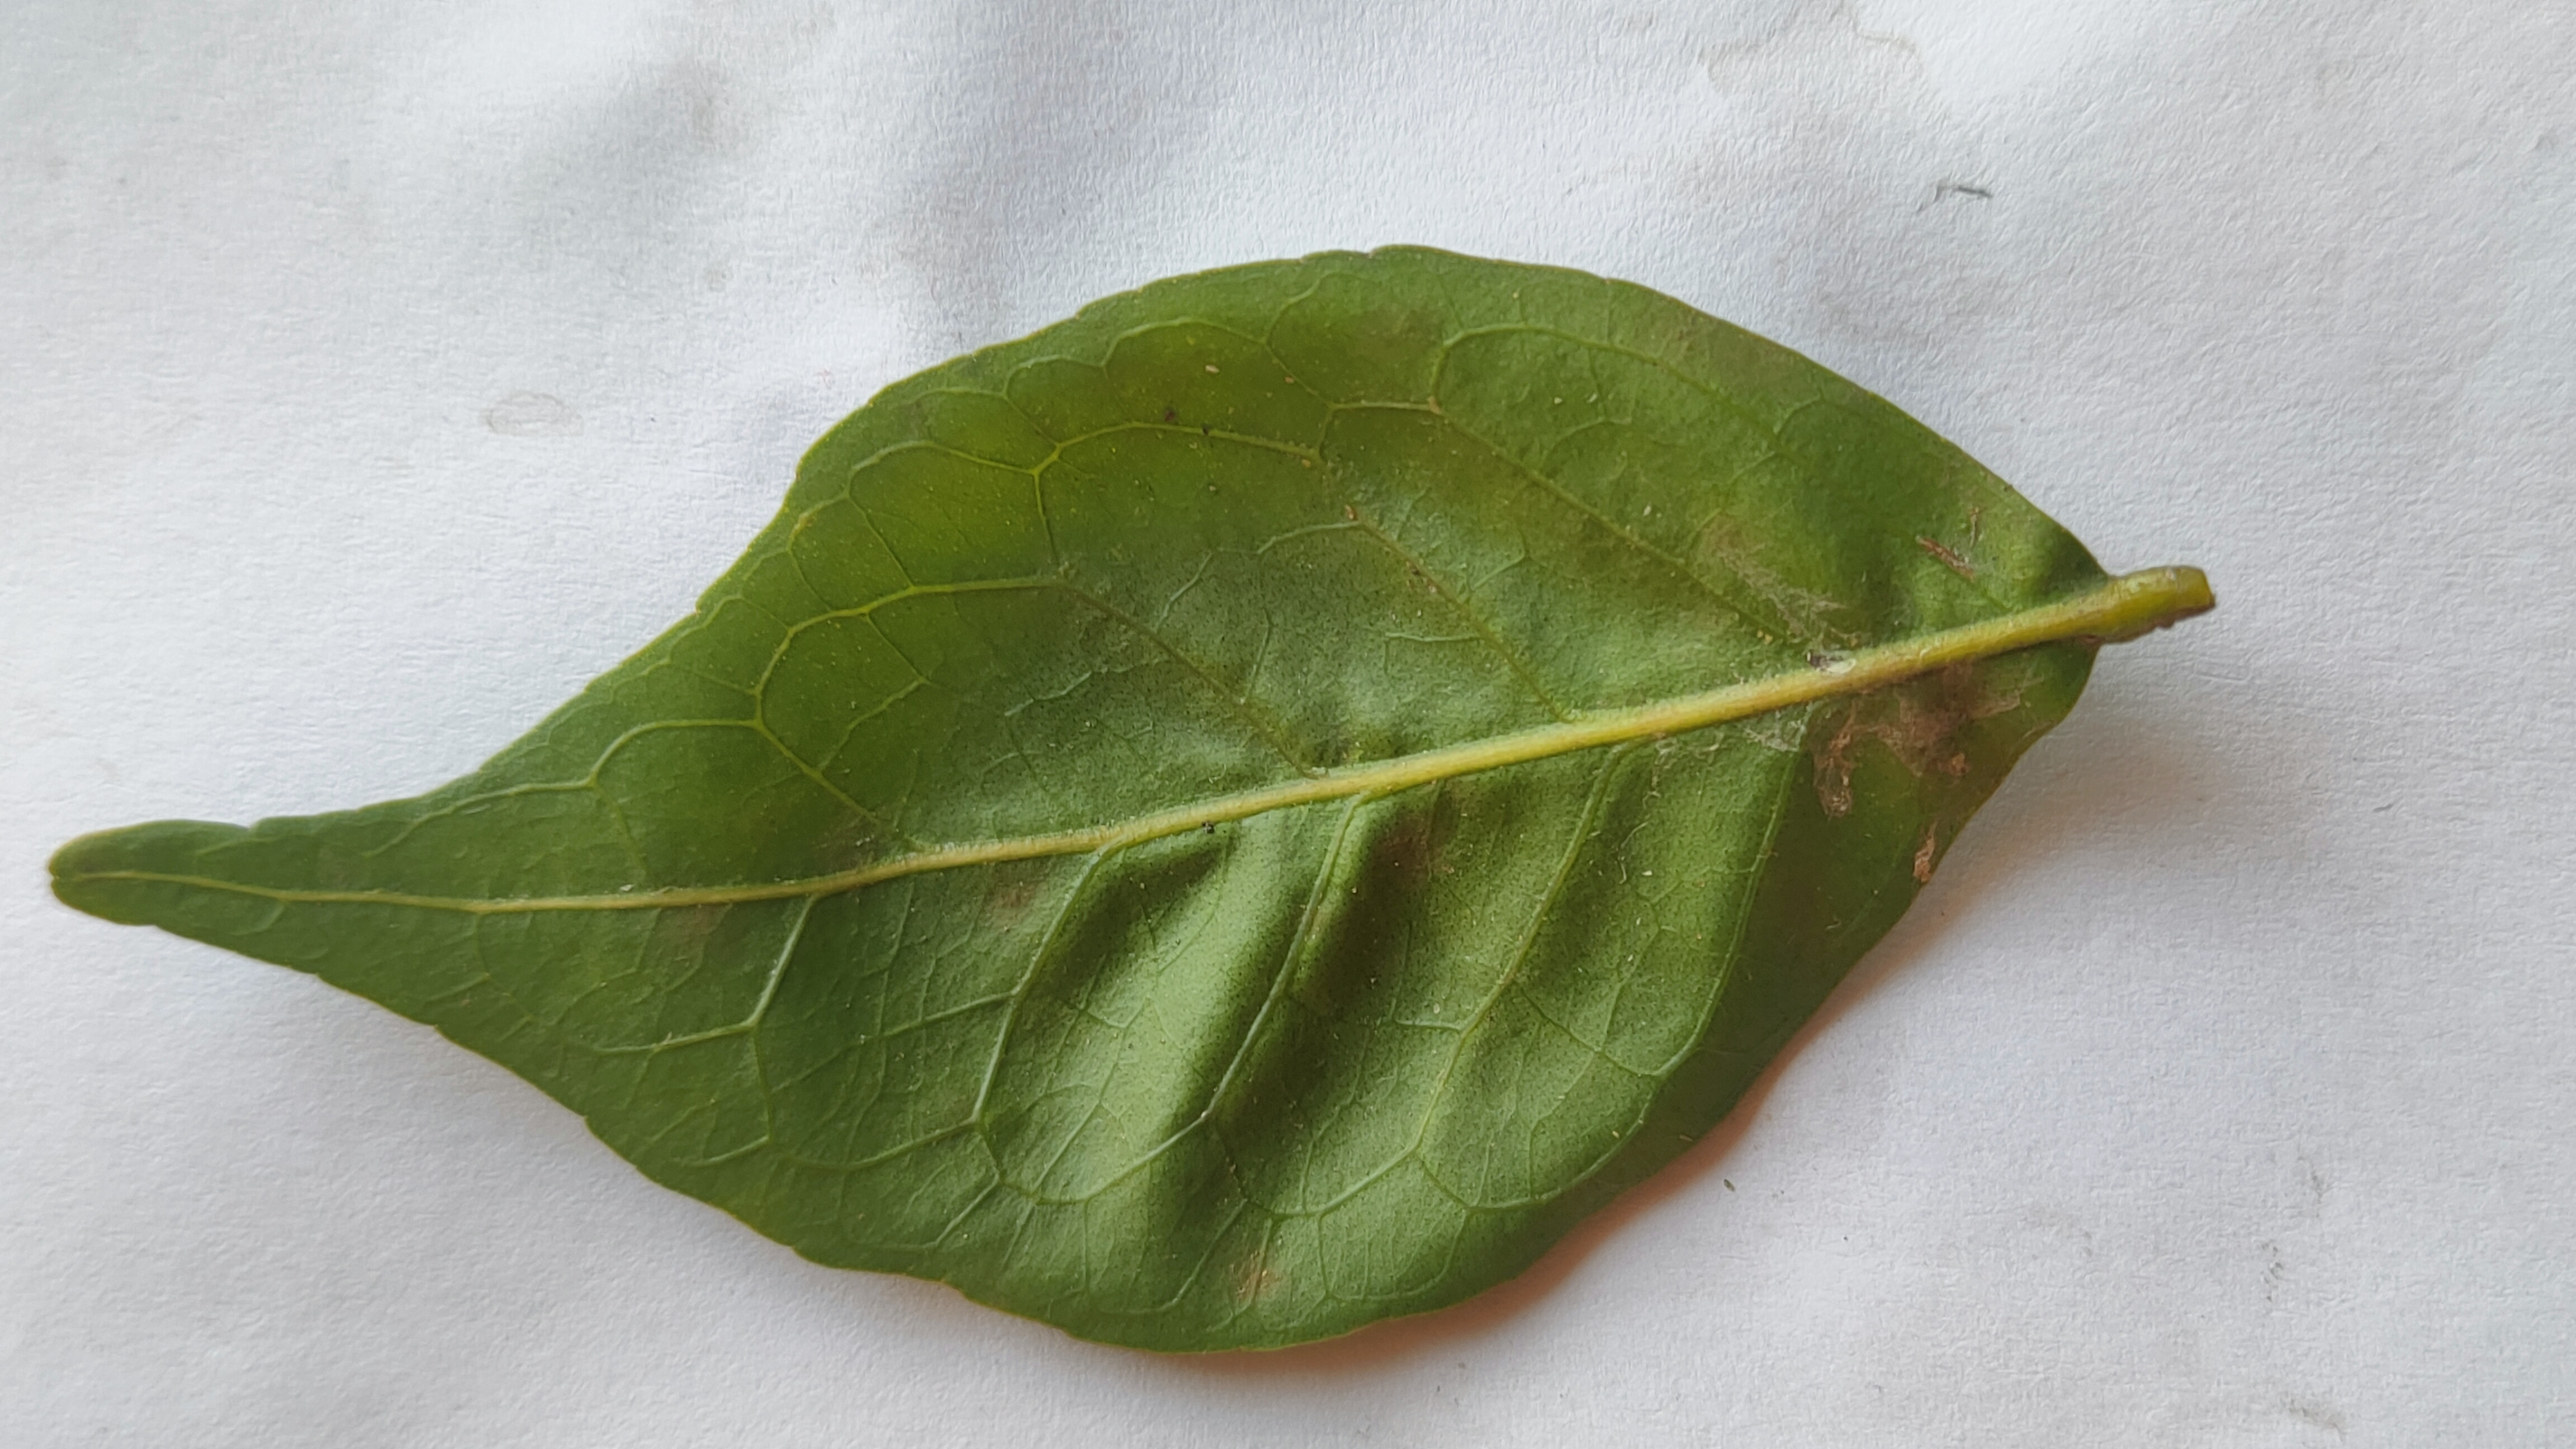
Leaf variety: Aegle marmelos